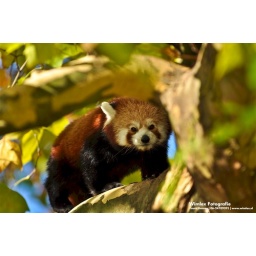
Red tree bear in the Rotterdam Zoo Blijdorp.